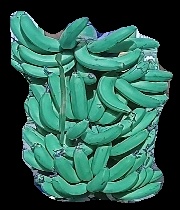
Variety: pachbale
Grade: grade3